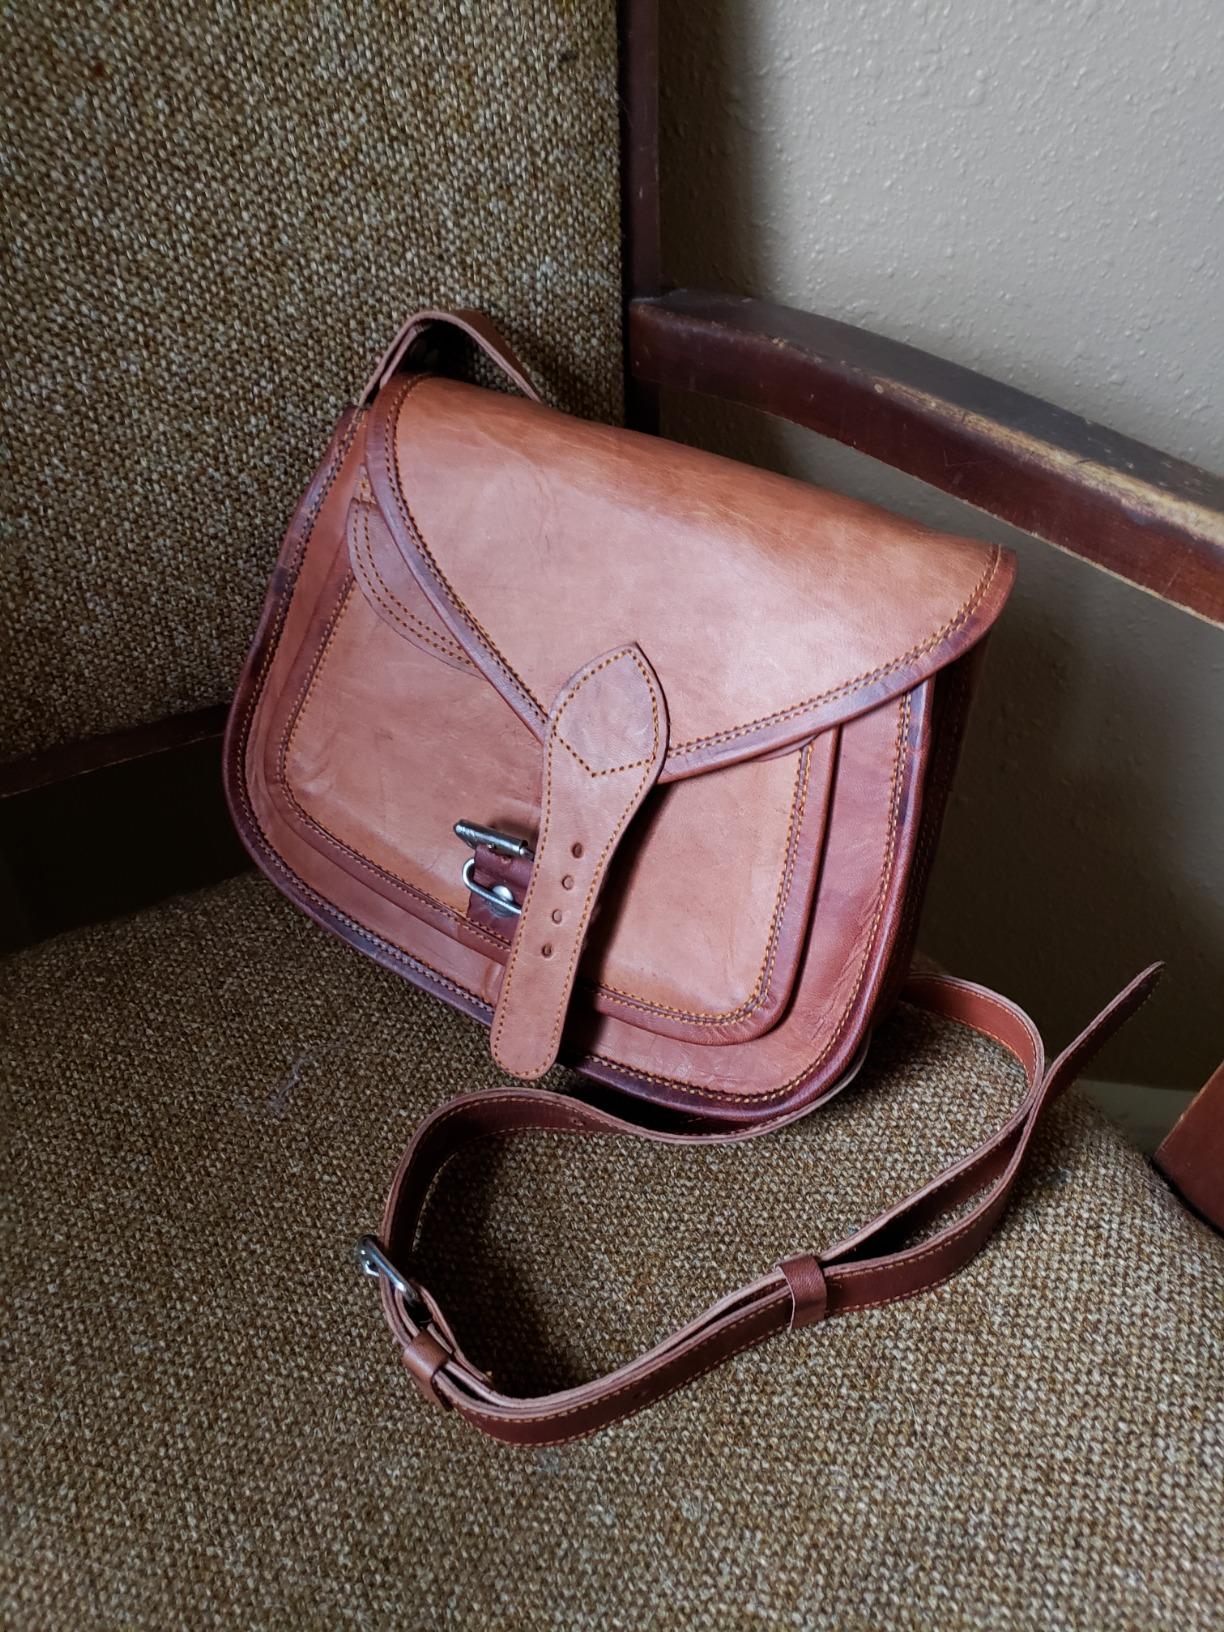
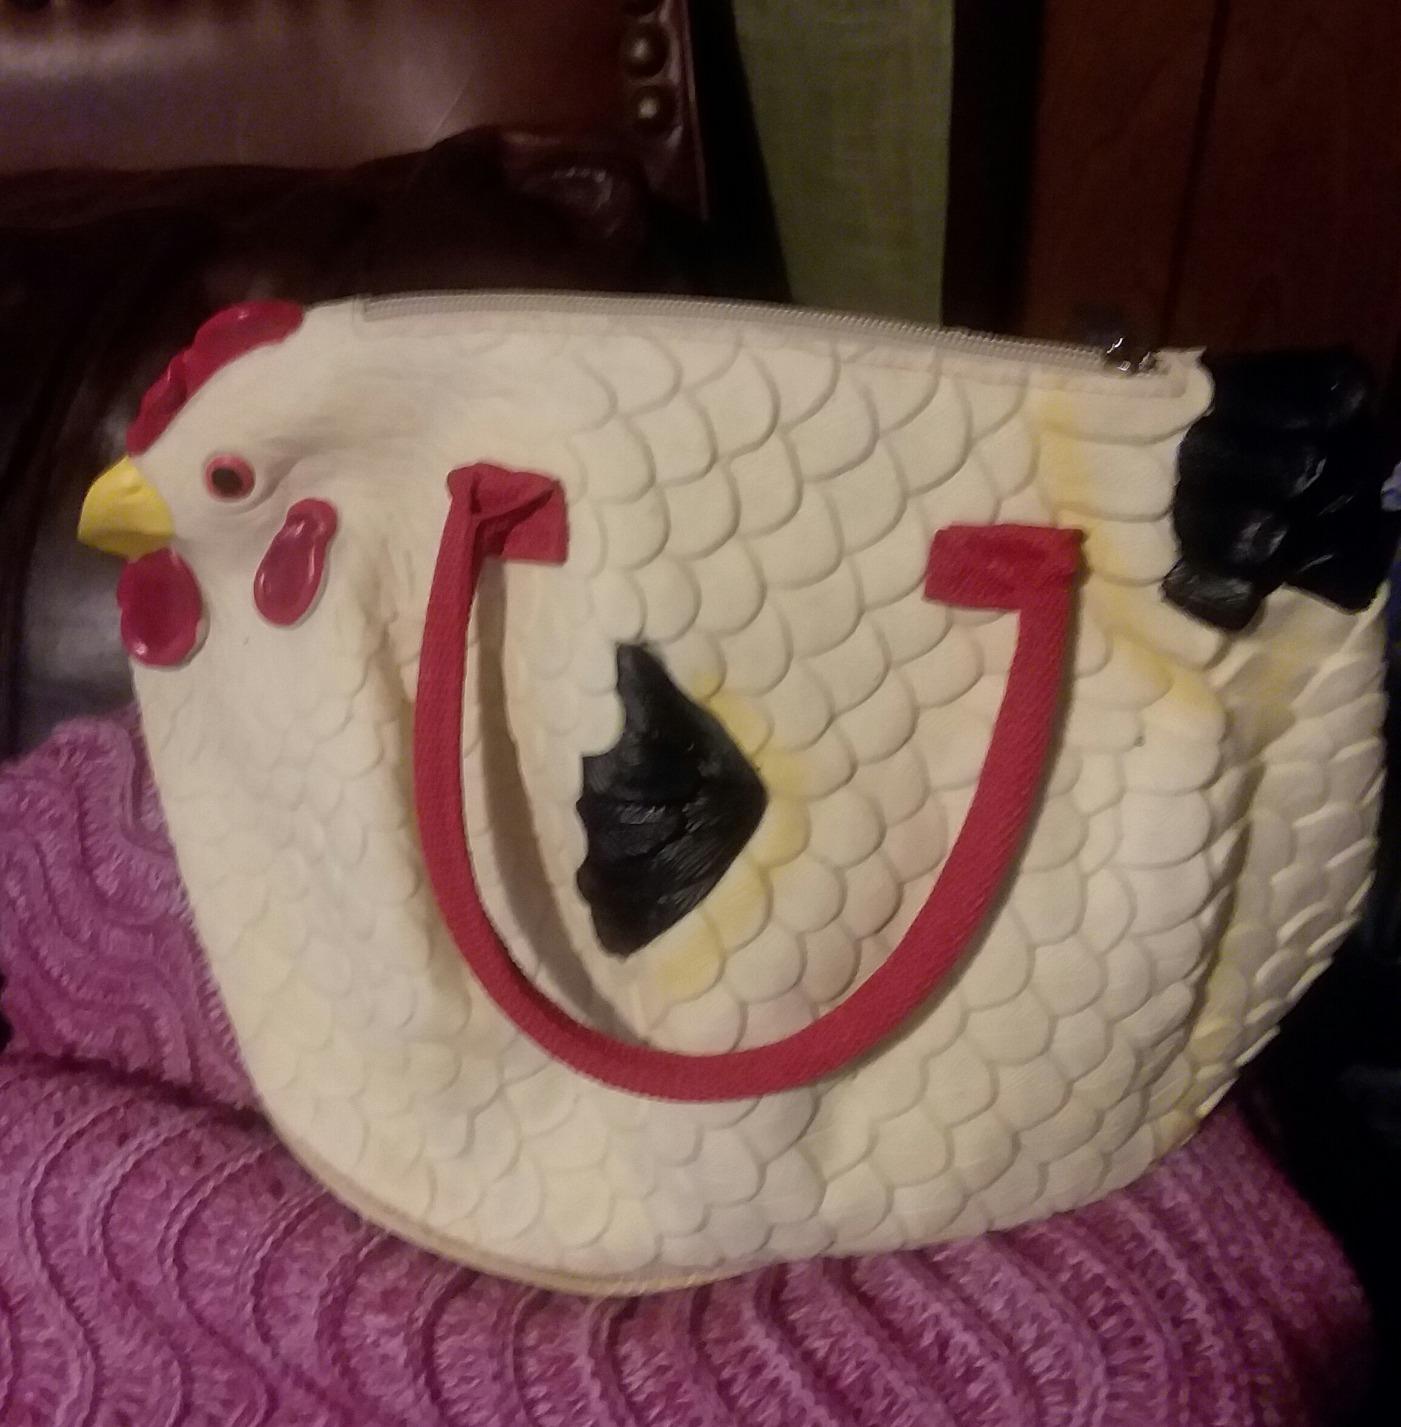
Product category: accessories_handbag
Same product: no